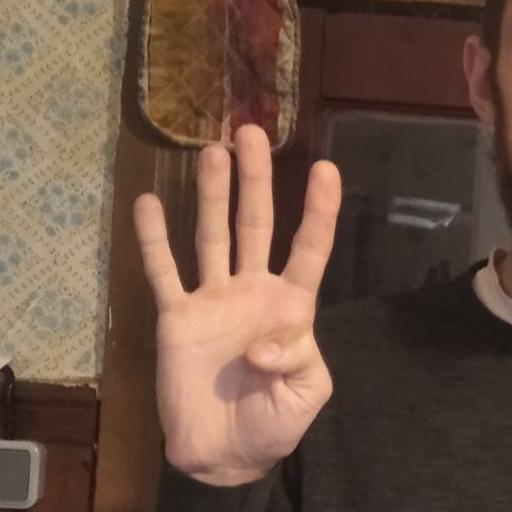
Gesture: four